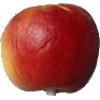
Label: Apple Red Yellow 1